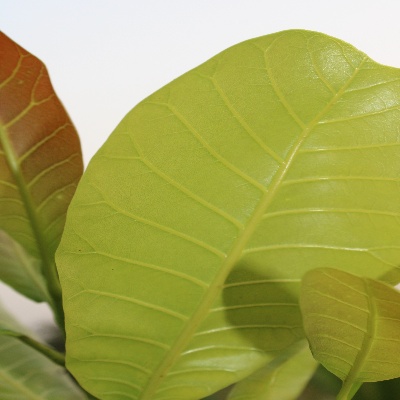
Crop: Cashew
Condition: healthy